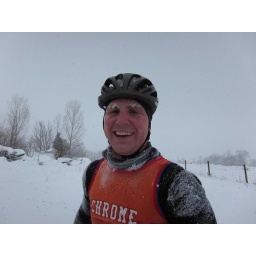
Winter mountain bike racing in Leesburg, VA